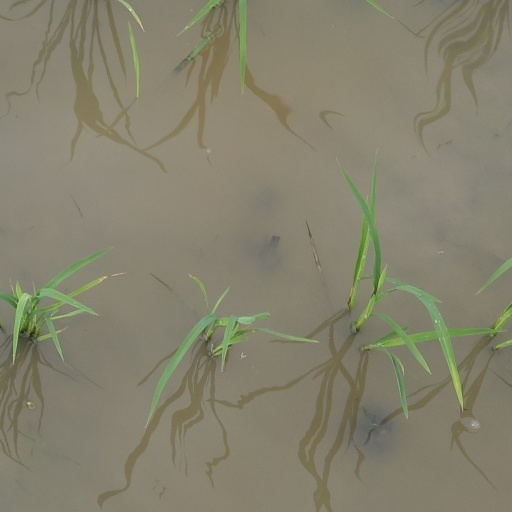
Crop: rice